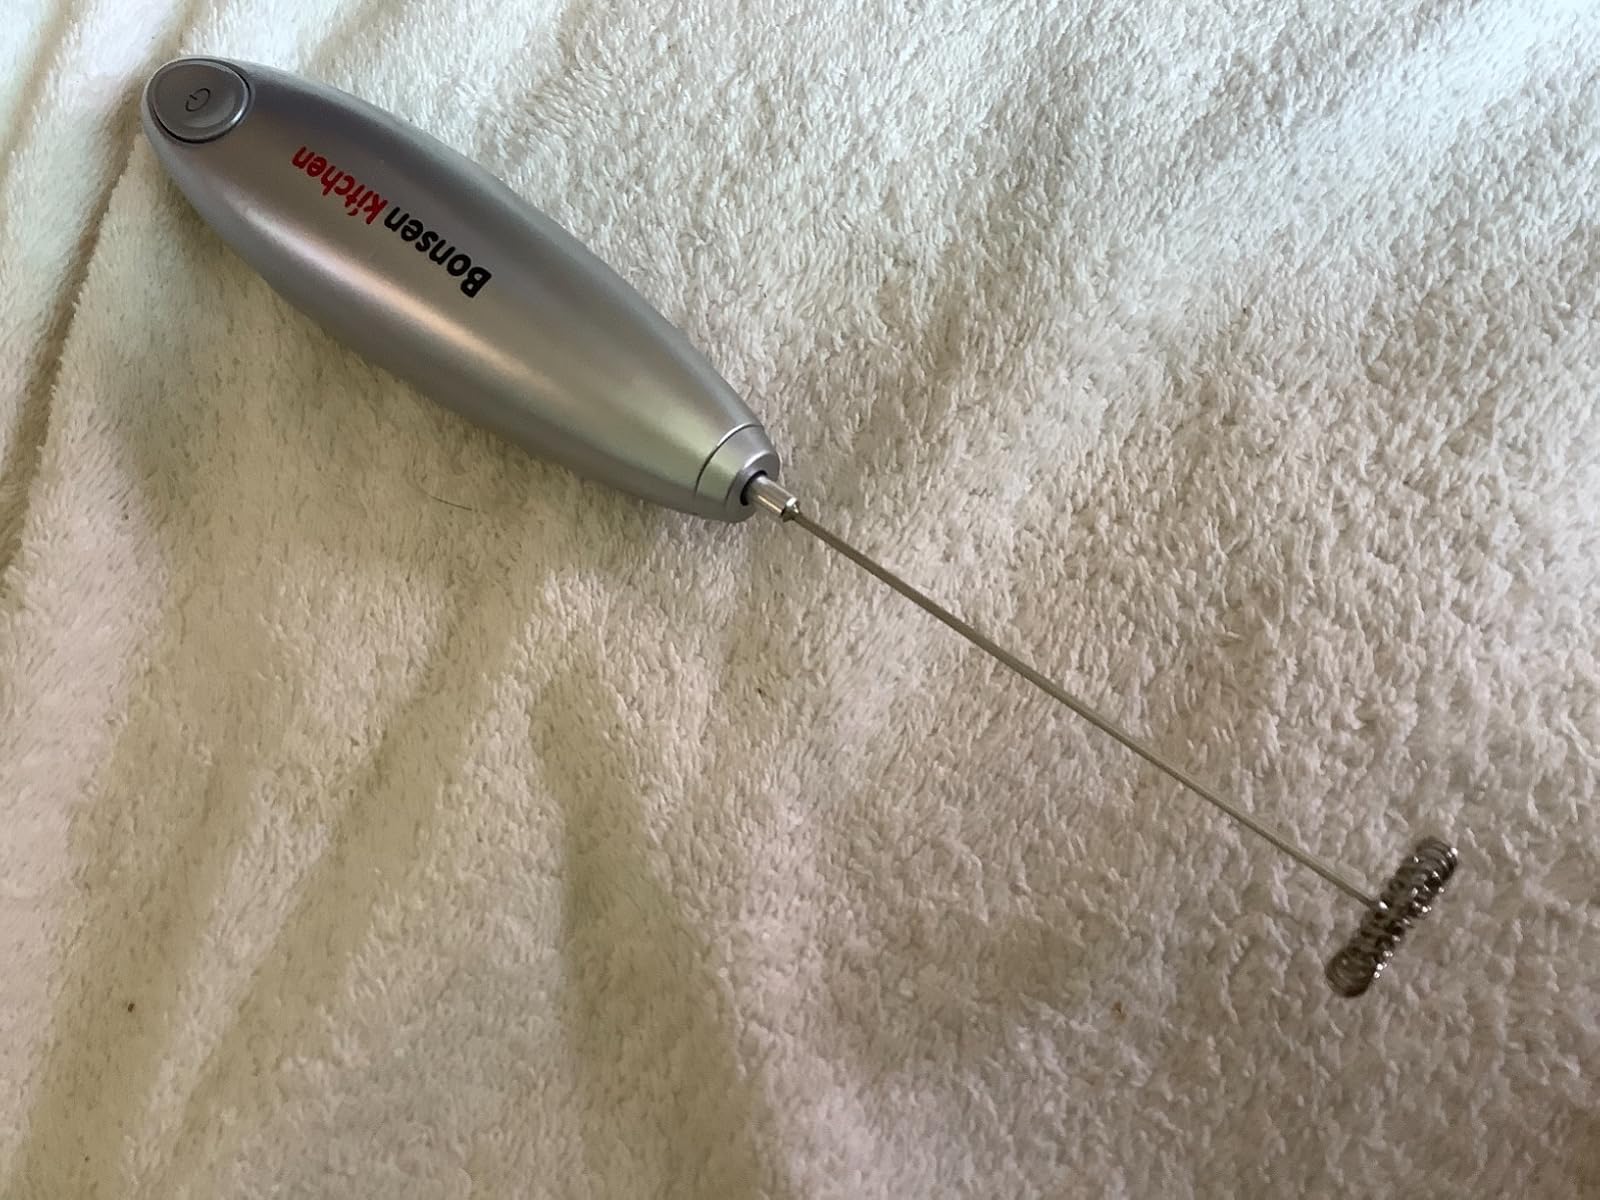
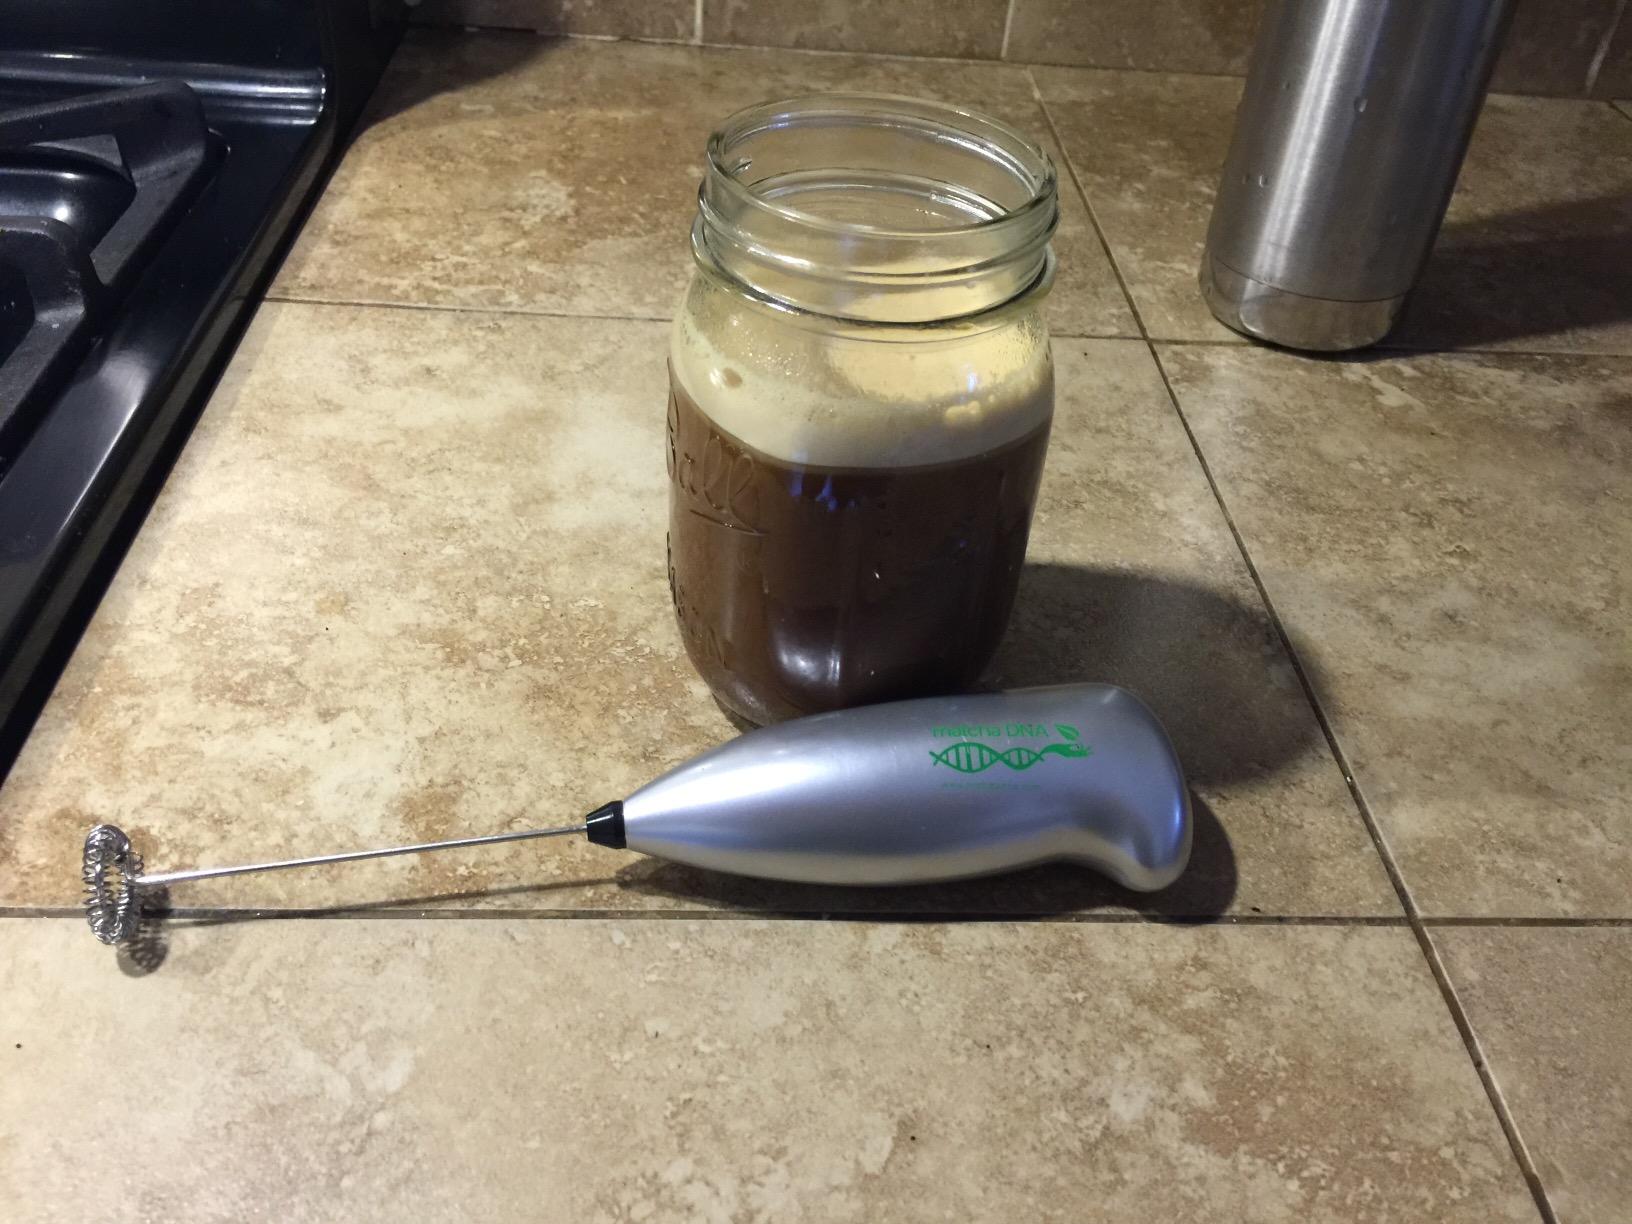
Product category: items_mixer
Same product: no